Exidia nigricans

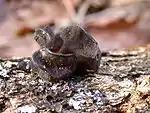
"Exidia glandulosa"

"Exidia nigricans" forms dark sepia to blackish, rubbery-gelatinous fruit bodies that are button-shaped and across. The fruitbodies occur in clusters and quickly coalesce to form effused, irregular masses up to across. The upper, spore-bearing surface is shiny and dotted with small pimples or pegs. The individual fruitbodies are each attached to the wood at the base. The spore print is white.